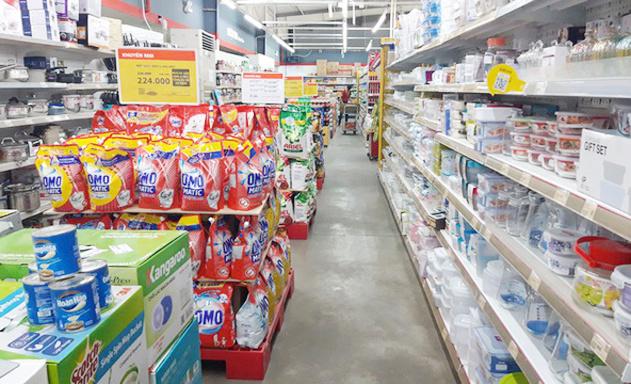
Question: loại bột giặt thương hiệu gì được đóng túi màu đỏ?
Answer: bột giặt omo